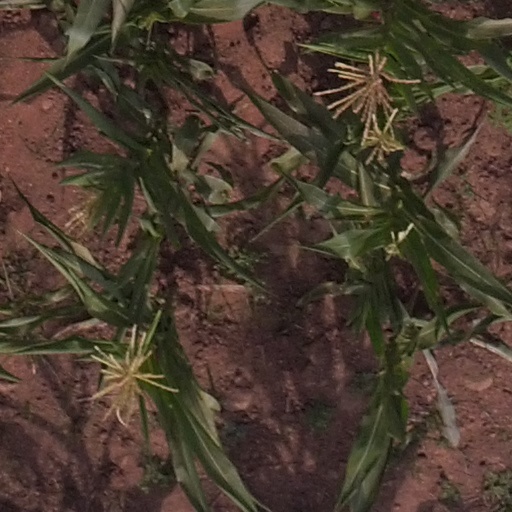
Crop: maize; corn